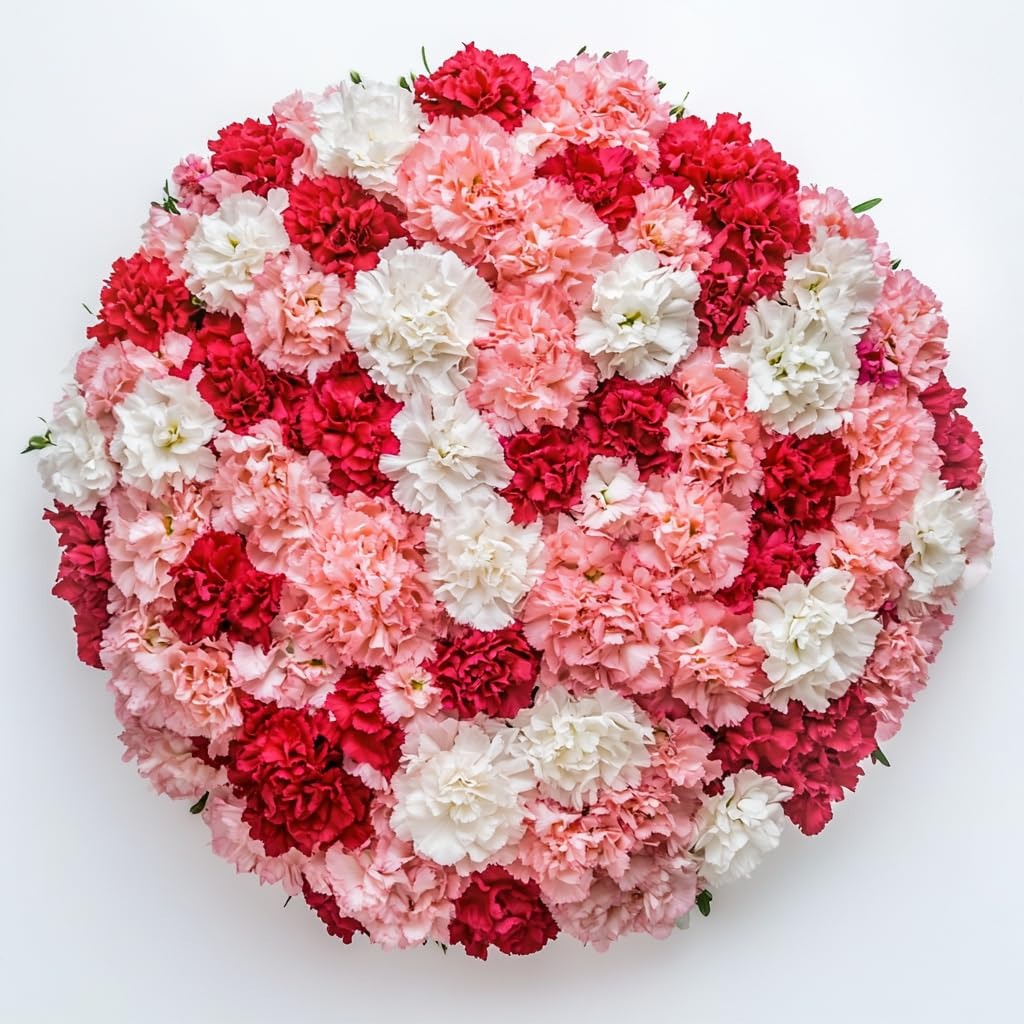
Item Name: GlobalRose 200 Fresh Cut Carnations for Mother's Day
Bullet Point 1: FARM-FRESH LONGER-LASTING CARNATIONS: Our seasonal carnations, sorted as fresh cut flowers bulk, are carefully selected to ensure the freshest blooms with an extended vase life. With fresh flowers bulk, you can enjoy the beauty, vibrancy, and elegance of your bouquet for days. Experience the unmatched sight of farm-fresh carnations.
Bullet Point 2: FLEXIBLE DELIVERY OPTIONS: Enjoy convenient delivery Monday through Saturday. Perfect for last-minute gifts, our fresh bulk flowers can be delivered when you need them most, depending on your location and delivery service. Vase life is typically 6-12 days, ensuring lasting enjoyment.
Bullet Point 3: ADD A PERSONAL TOUCH: Include a personalized gift message to your fresh flowers bouquet by selecting the "This is a gift" option at checkout. The note will be displayed on the delivery label, so be cautious when opening it. Make your flower delivery gift extra thoughtful and meaningful.
Bullet Point 4: SPARK EMOTION & CELEBRATE MEMORIES: This beautiful flower delivery gift is perfect for birthdays, weddings, anniversaries, and other special occasions. These seasonal carnations evoke joy, connection, and lasting memories, making every moment unforgettable.
Product Description: Celebrate life’s special moments with GlobalRose Fresh Cut Seasonal Carnations, the perfect fresh flower bouquet for Mother's Day, Valentine's Day, Christmas, Anniversaries, and more. Each order includes 200 vibrant seasonal carnations, freshly cut from our farm and delivered directly to your door. By bypassing storage and intermediaries, our carnations arrive fresher, with a longer vase life, so you can enjoy the real flowers bouquet's beauty for days.
Value: 200.0
Unit: Count

Price: 98.99